Varsity Line

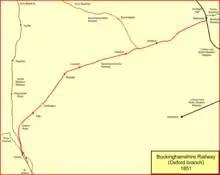
The Buckinghamshire Railway in 1851

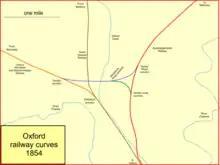
Railways at Oxford north in 1854

The Oxford and Bletchley Junction Railway and the Buckingham and Brackley Junction Railway had both been authorised in 1846, and before construction the two schemes were amalgamated to form the Buckinghamshire Railway, authorised by the Buckinghamshire Railway Act 1847 (10 & 11 Vict. c. ccxxxvi) on 22 July 1847. The new company would form a Y shape from Bletchley to both Oxford and Banbury. The 1847 powers also included an extension to Banbury, connecting to the Oxford and Rugby Railway there, and a southward extension from Verney Junction to join the Aylesbury branch. The scheme was encouraged by the London and North Western Railway, which wished to block northward encroachment from the Great Western Railway, whose area of influence at the time was further south.